45 East 66th Street

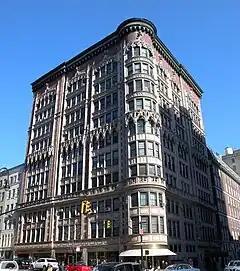
Seen from across Madison Avenue and 66th Street (2009)

45 East 66th Street (also known as 777 Madison Avenue) is a cooperative apartment building on the Upper East Side of Manhattan in New York City. It was built between 1906 and 1908 and was designed by the firm of Harde & Short. The building is one of a few luxury apartment buildings that were developed in the surrounding area prior to World War I. It is a New York City designated landmark and is listed on the National Register of Historic Places.